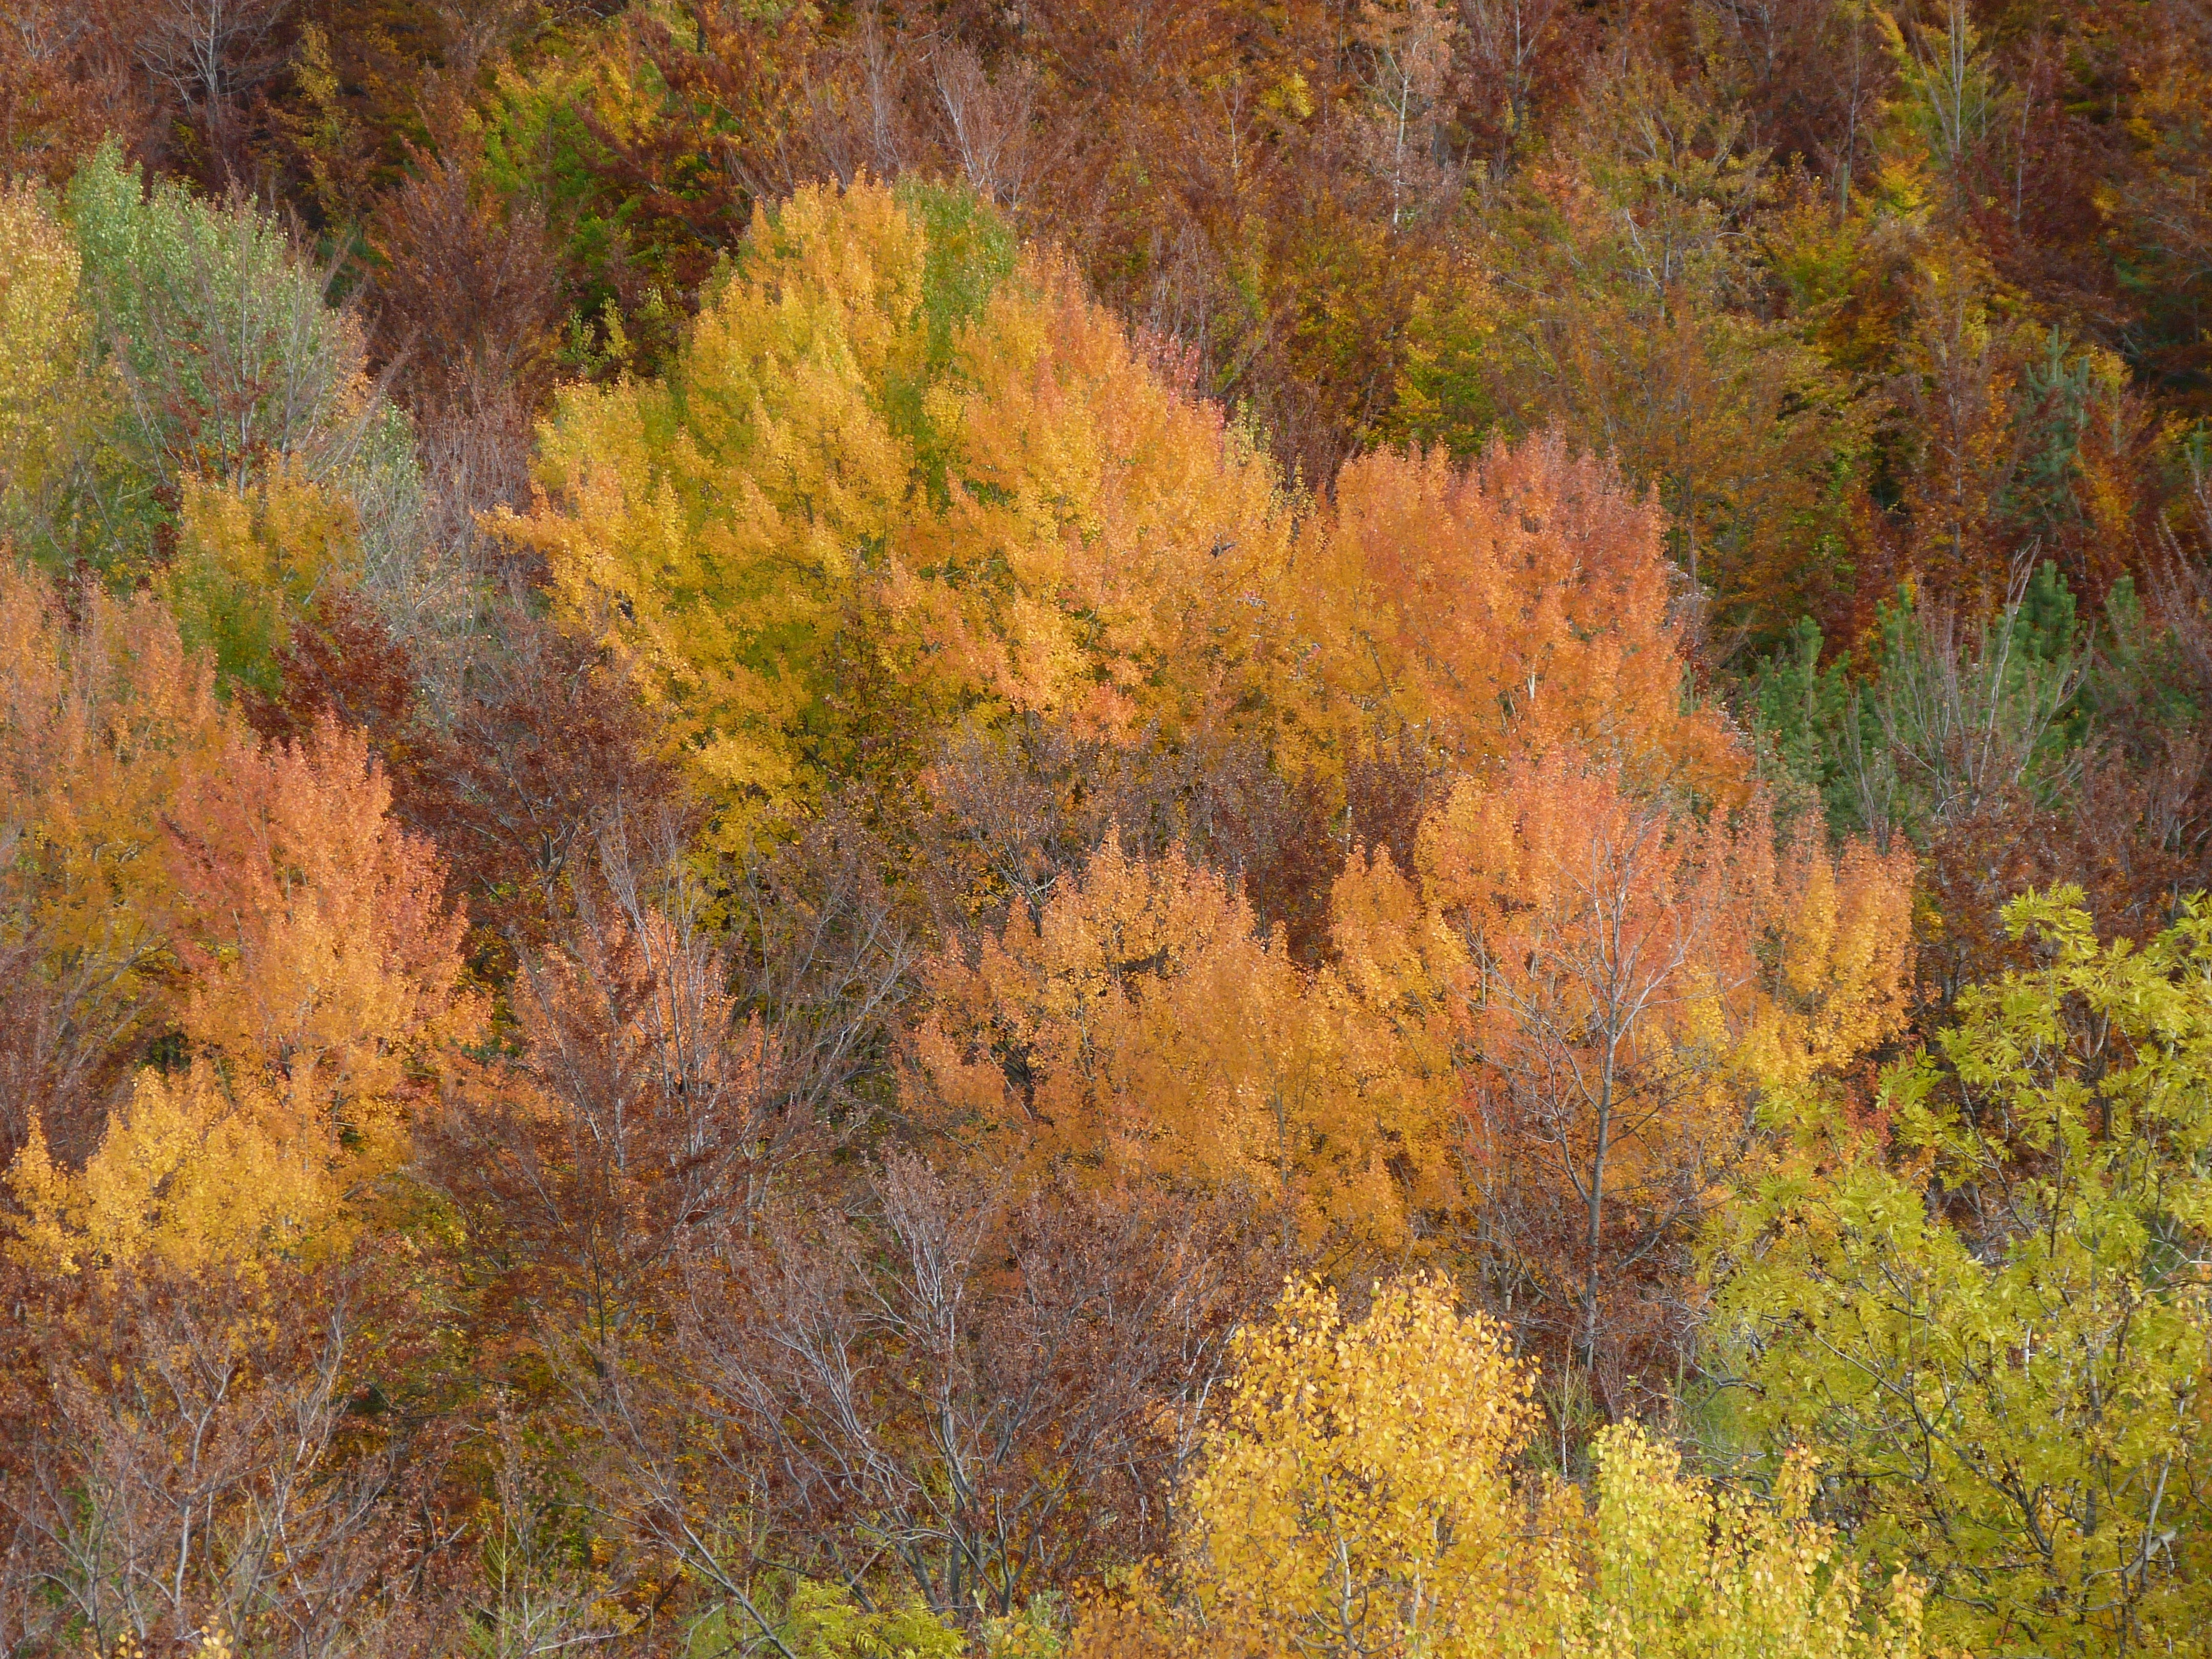
landscape, tree, nature, forest, wilderness, branch, plant, meadow, prairie, warm, leaf, fall, foliage, color, autumn, colorful, season, trees, deciduous, woodland, habitat, shades, larch, ecosystem, biome, natural environment, woody plant, temperate broadleaf and mixed forest, temperate coniferous forest, land plant